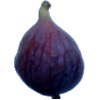
Label: Fig 1